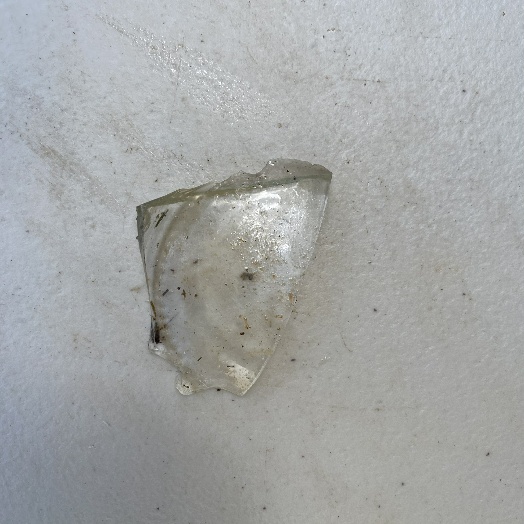
Label: Glass